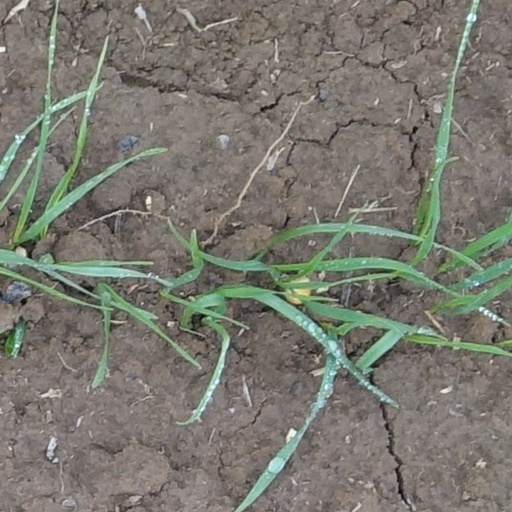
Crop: wheat